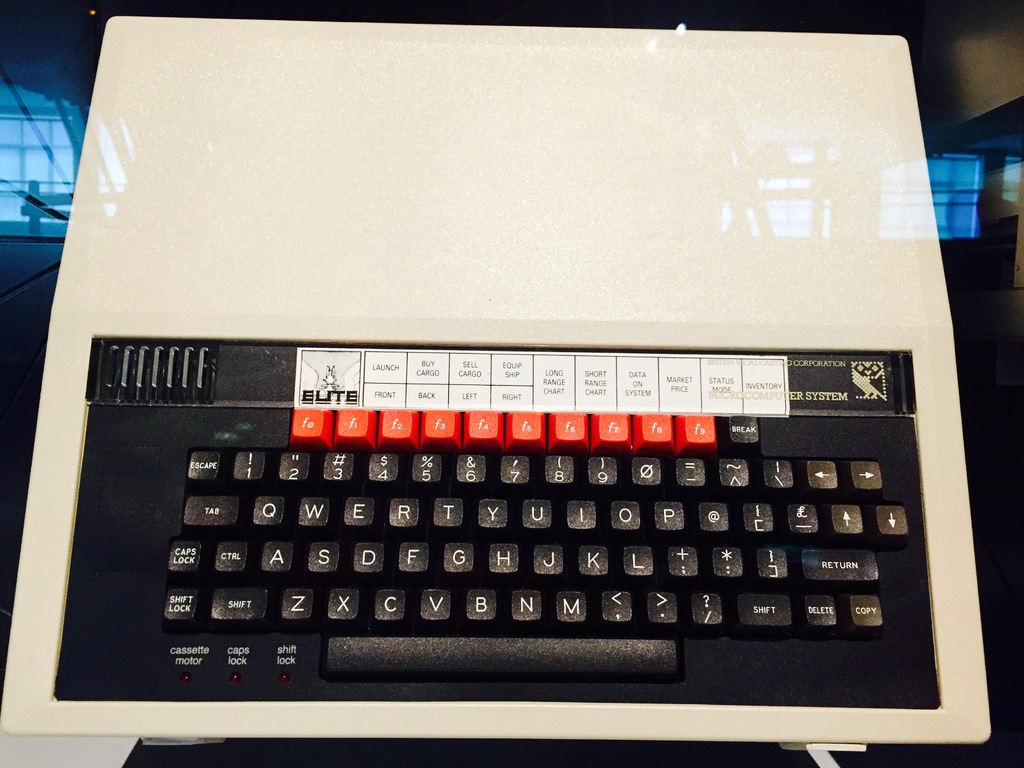
Label: others